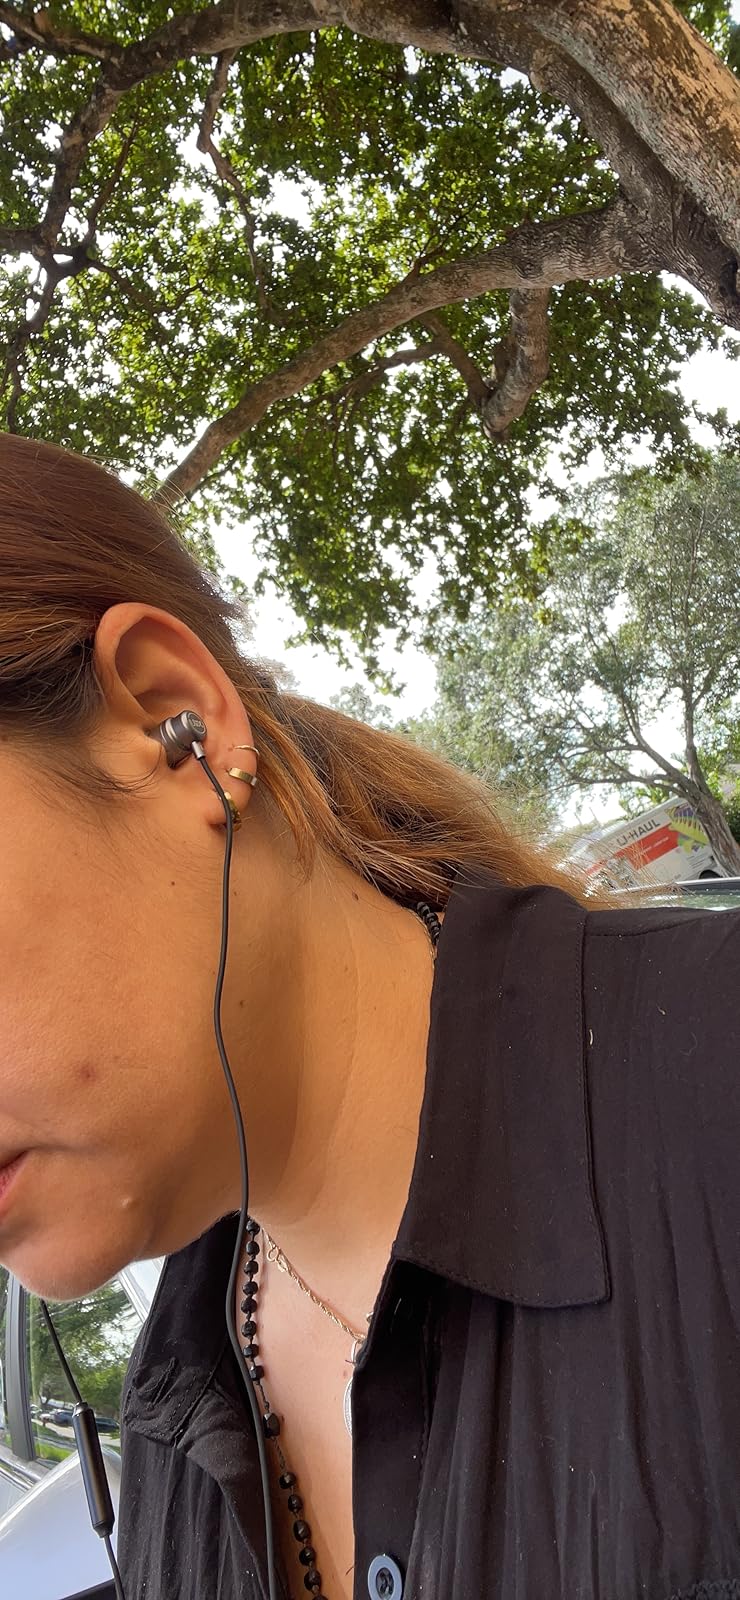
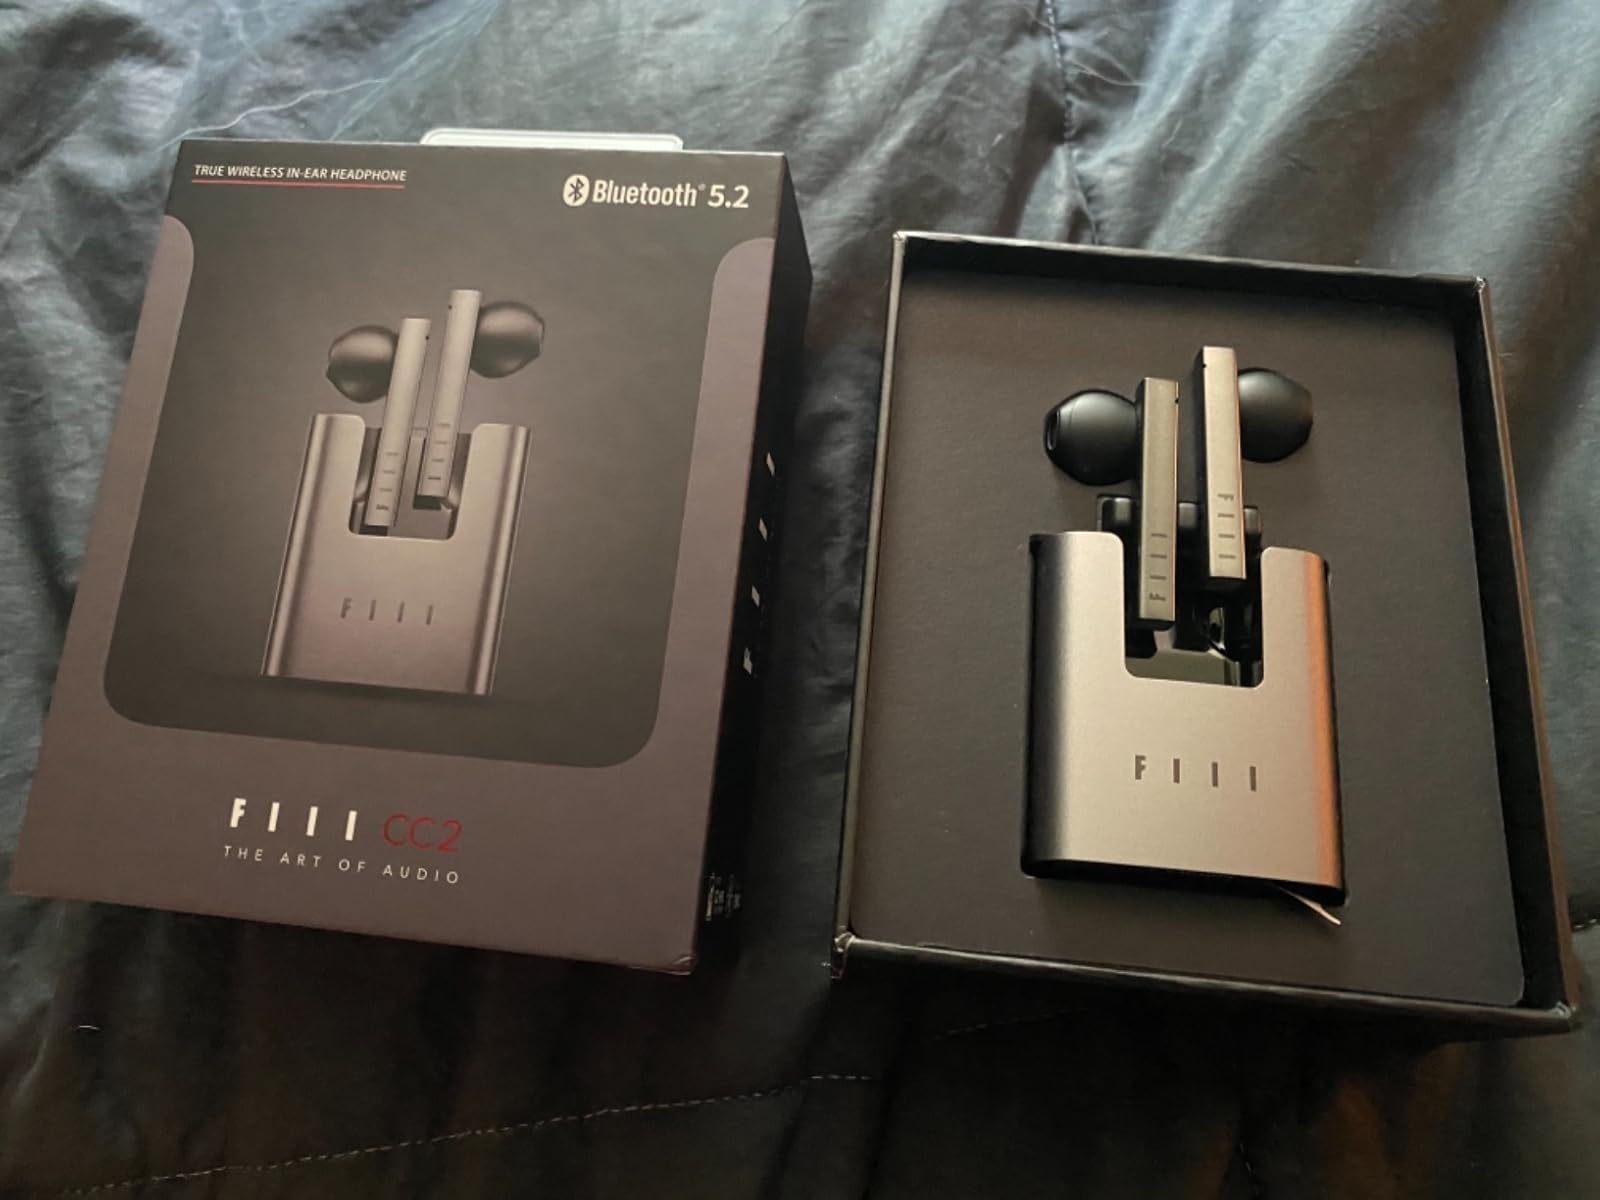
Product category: earbuds
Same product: no